Vanbrugh College, York

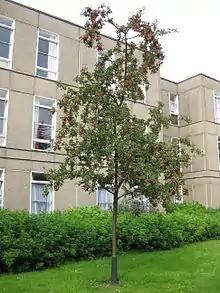
One of the interior grassed areas of Le Page Court

A further building to the west contains offices for the Students Union as well as Your:Books, the Students' Union second hand book store. Now called Grimston House, it was originally known as X Block. University buildings are named by their college or building name initial and then a block letter. As the fourth block in Vanbrugh, this would have been known as VD block. The University decided to call it VX instead. This was in part as the building, when viewed from above, was X-shaped. The building underwent major alterations in 1999, changing the shape of the east frontage, and was then renamed.